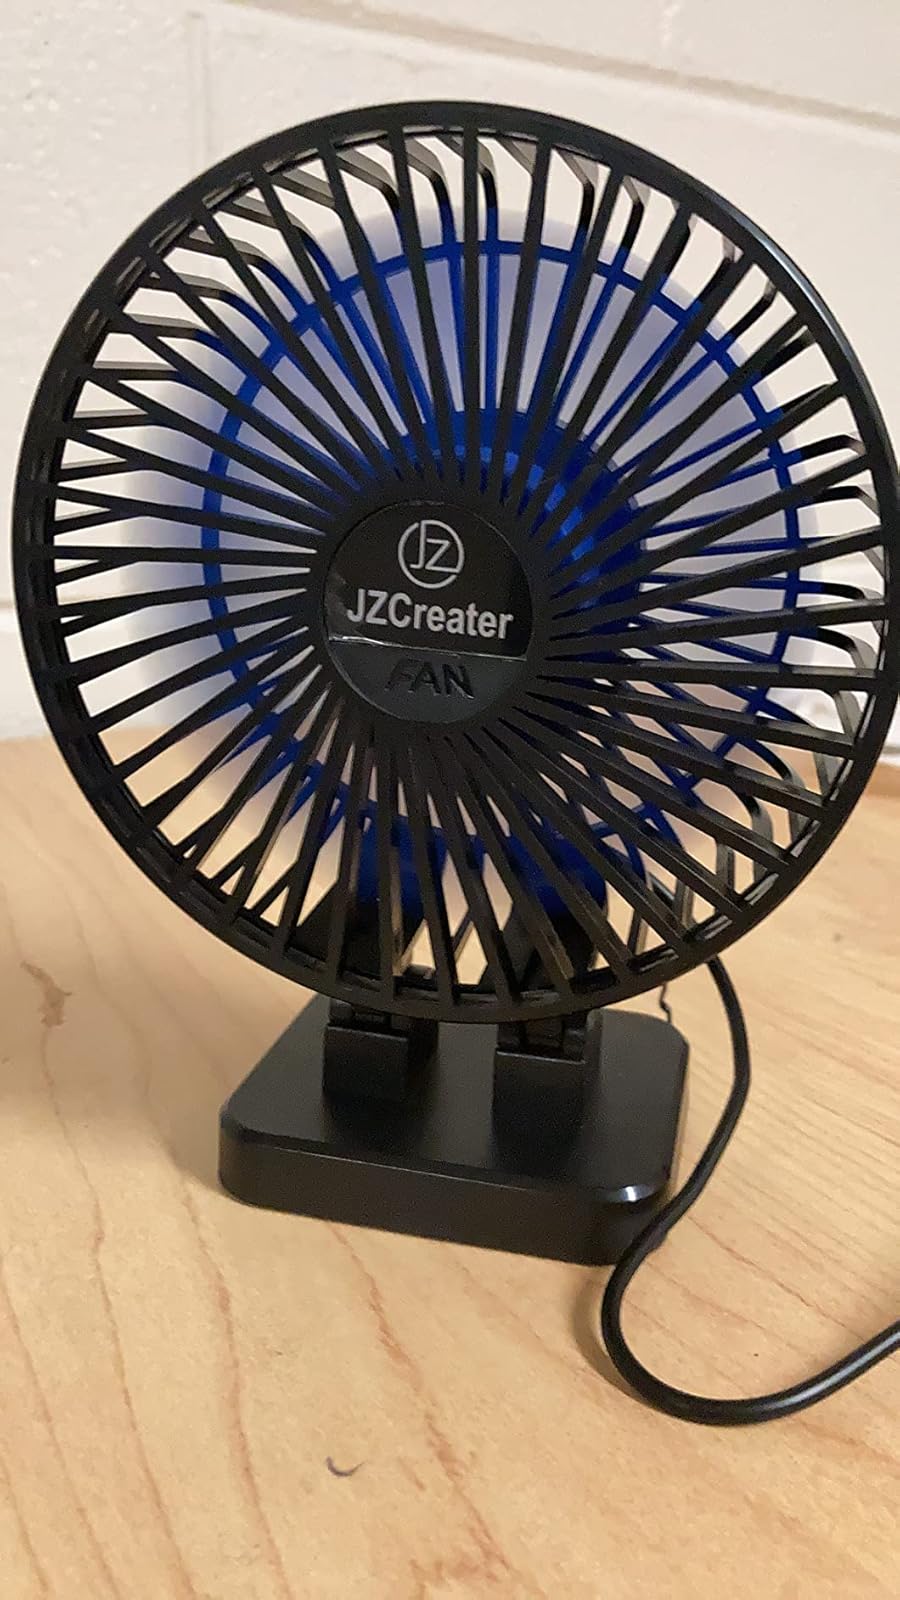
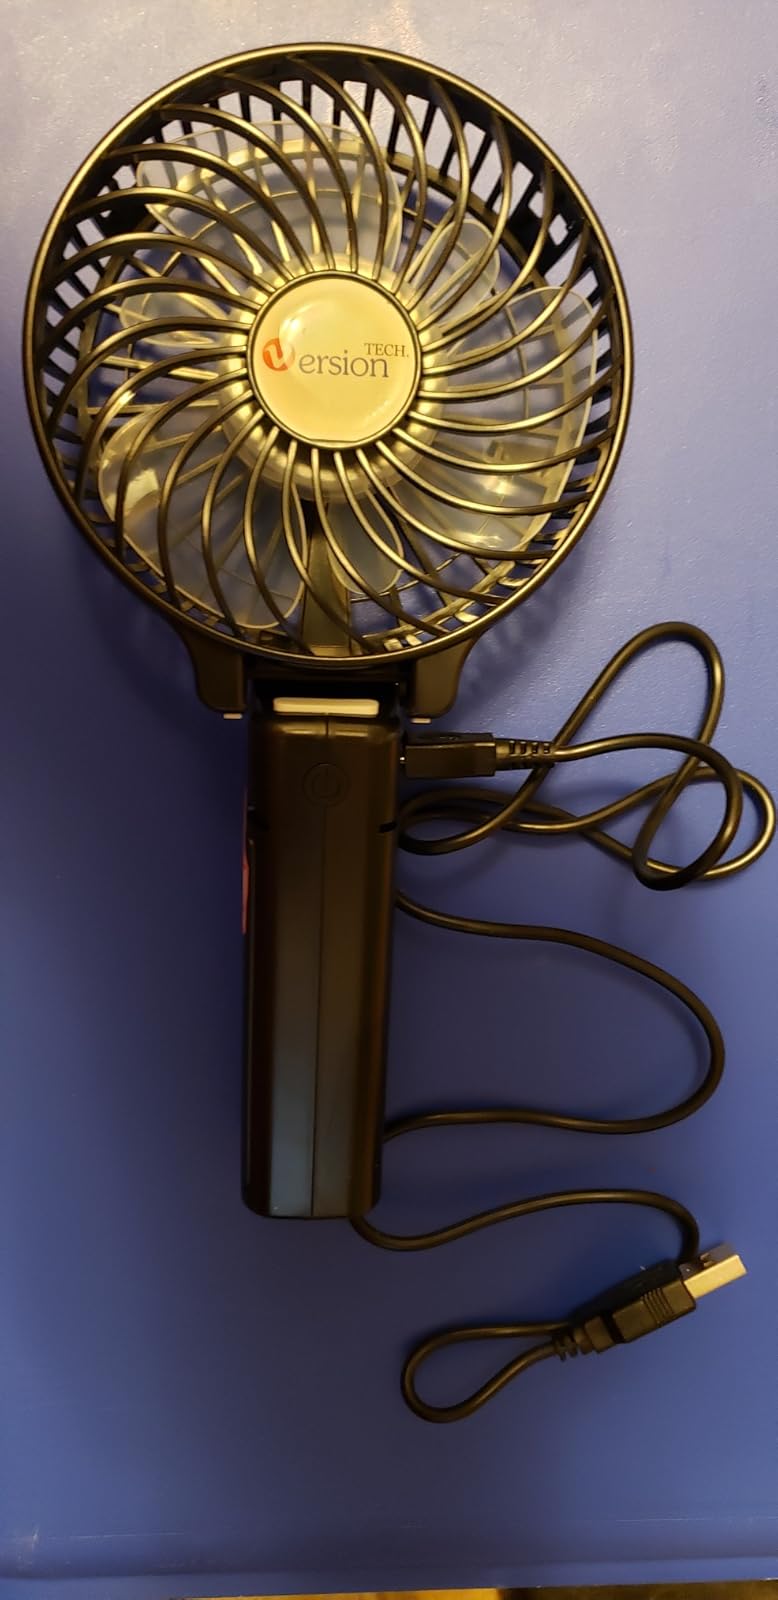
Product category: fan
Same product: no